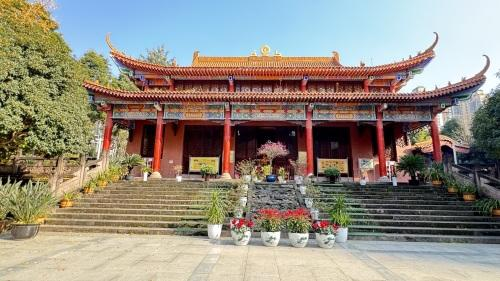
地标名称：铁像寺
所在城市：成都市·武侯区